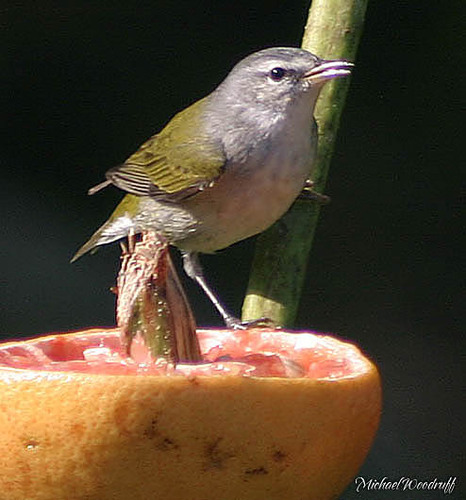
a small bird with green feathers and a grey underbelly.
small pudgy grey bird with olive green feathers and tail but dark tips on the secondaries.
a small bird with green and black wing bars, a short beak and a white under belly.
the birds has green wngs and a grey belly and chest
this little bird has a gray belly, breast, and crown with a green wing and tail.
this bird is grey with green and has a long, pointy beak.
the small bird is grey and yellow in color with black eyes.
the crown of the bird is a light gray, with a hint of white throughout.
the little bird has a light colored belly, gray thighs and a light colored eye brown.
this small plump bird is pale gray with accents of bright green on its wing and back feathers.
Species: Tennessee Warbler